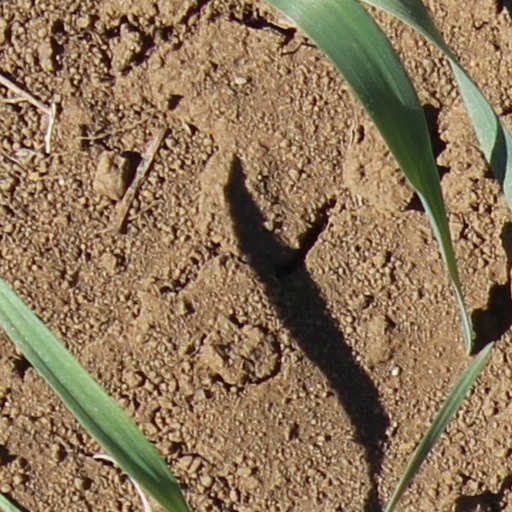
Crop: wheat